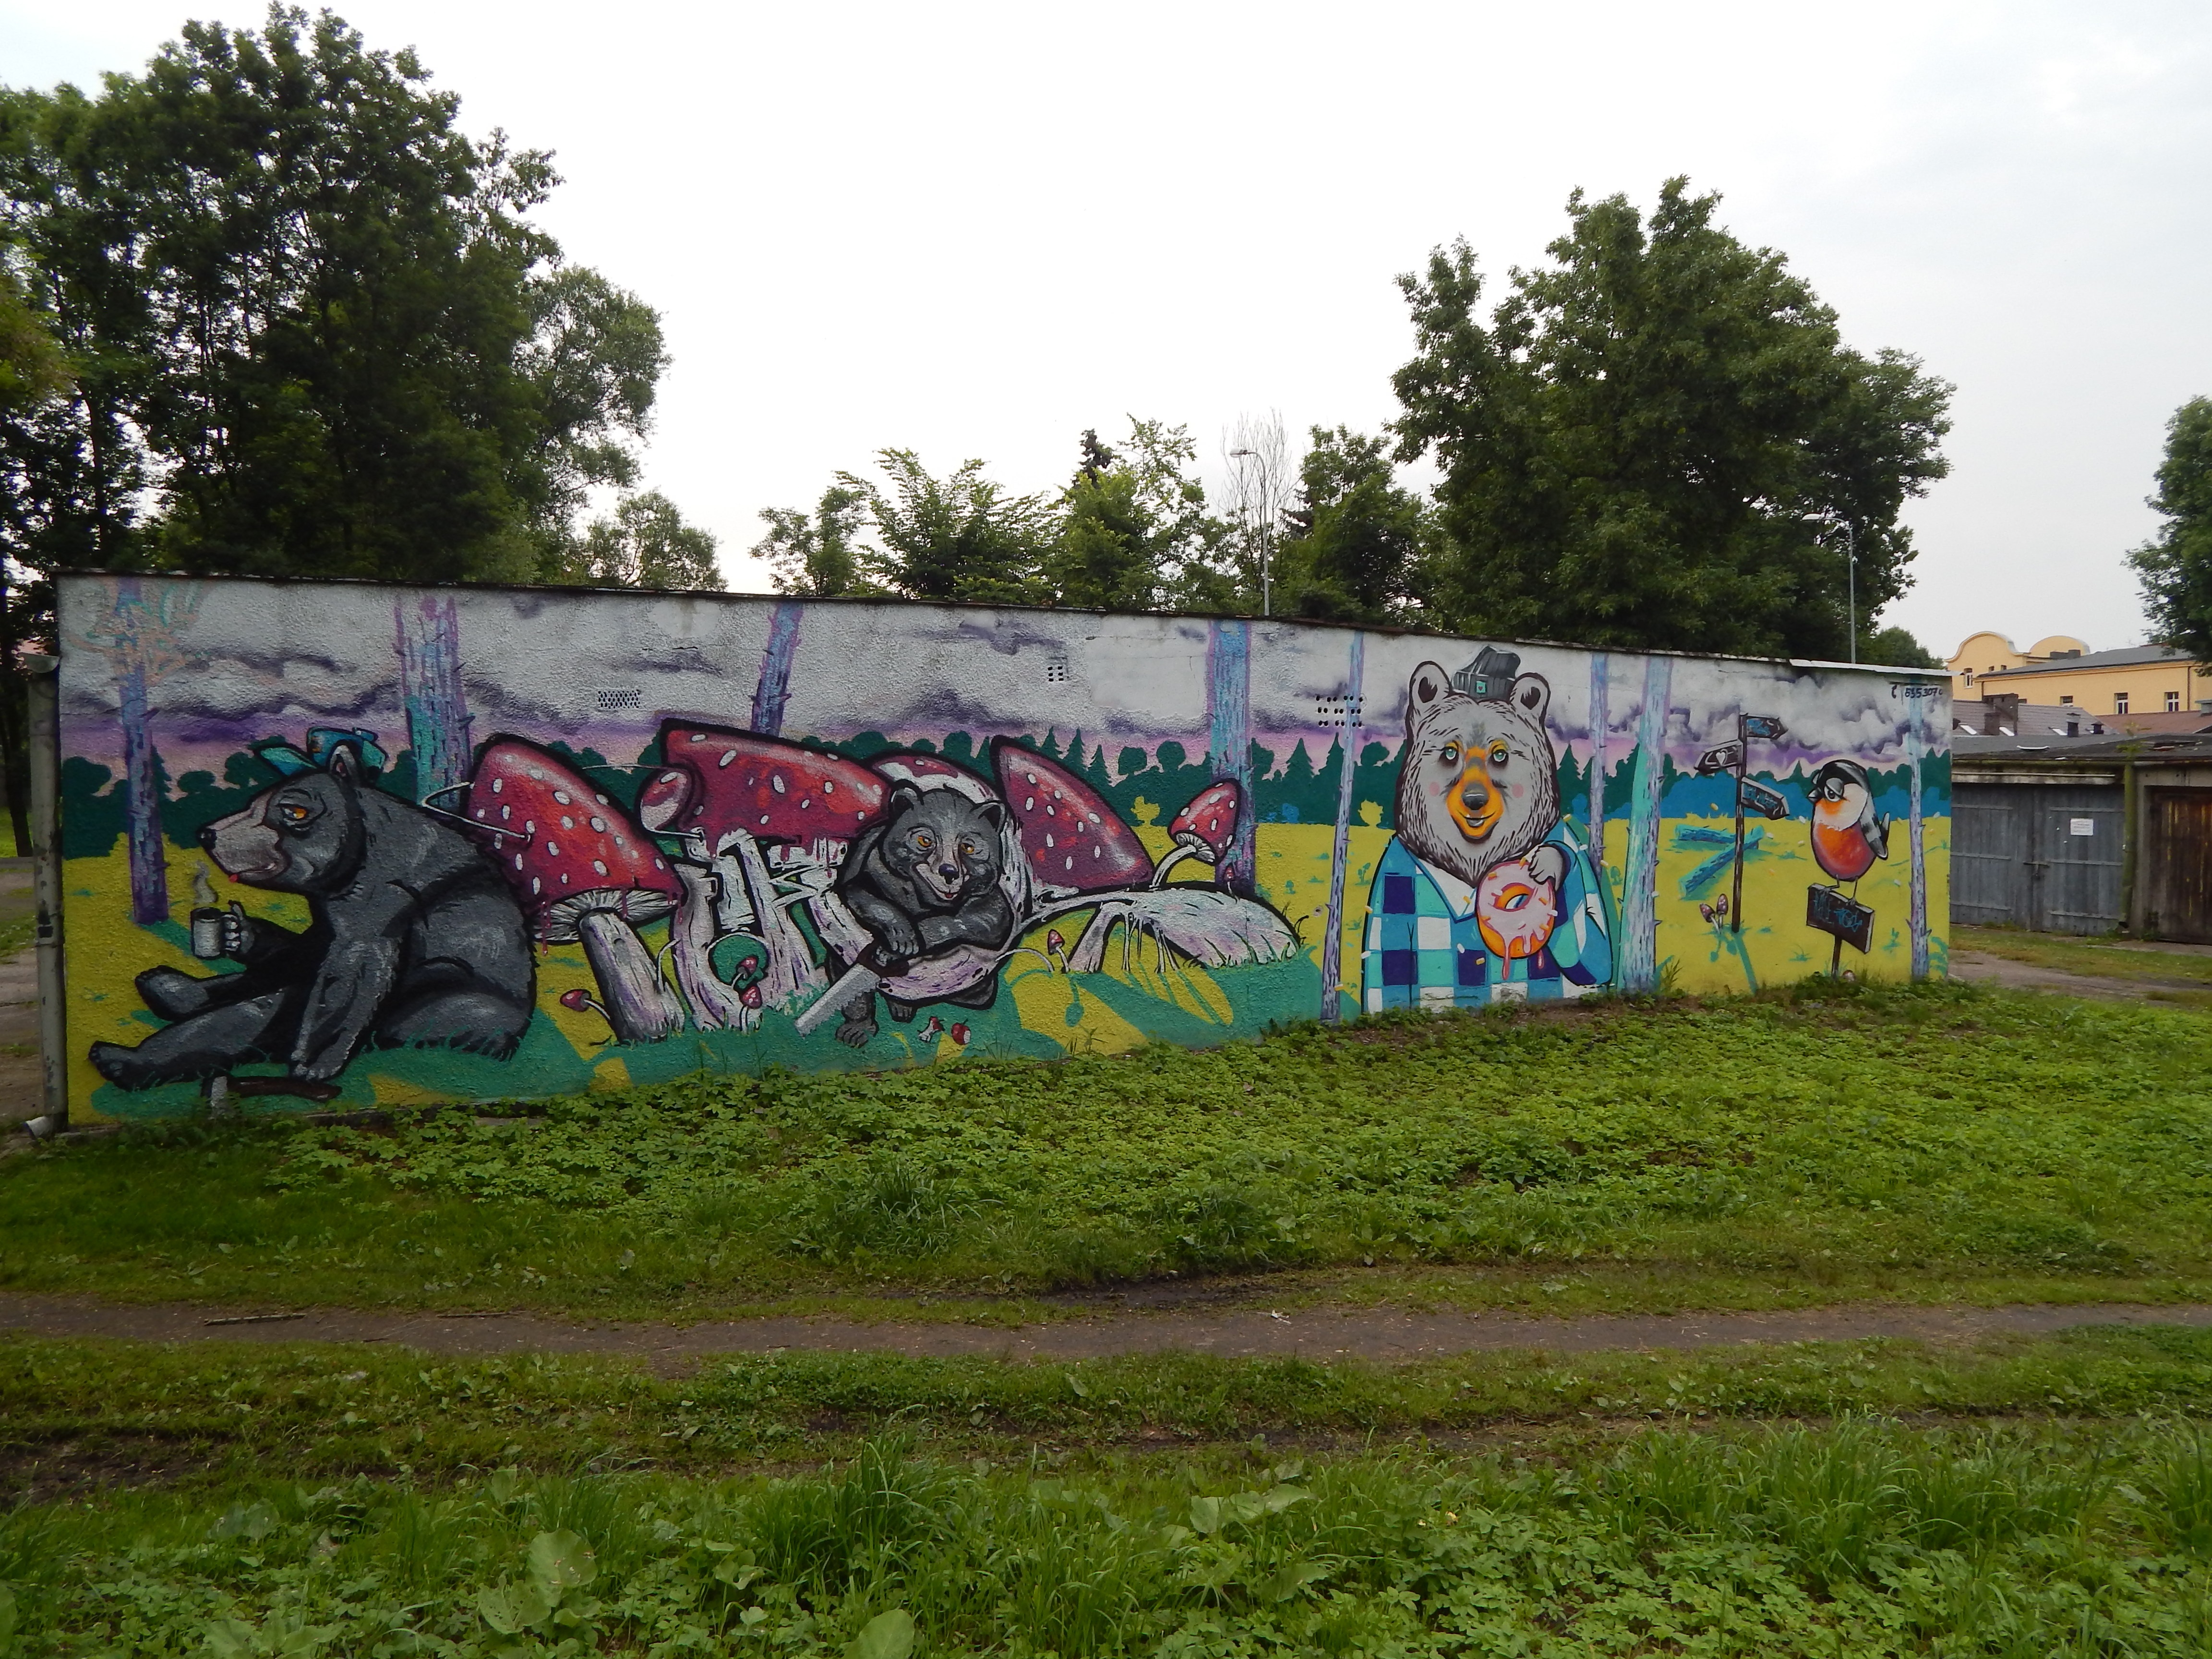
wall, graffiti, painting, art, picture, mural, graphics, the art of, urban area